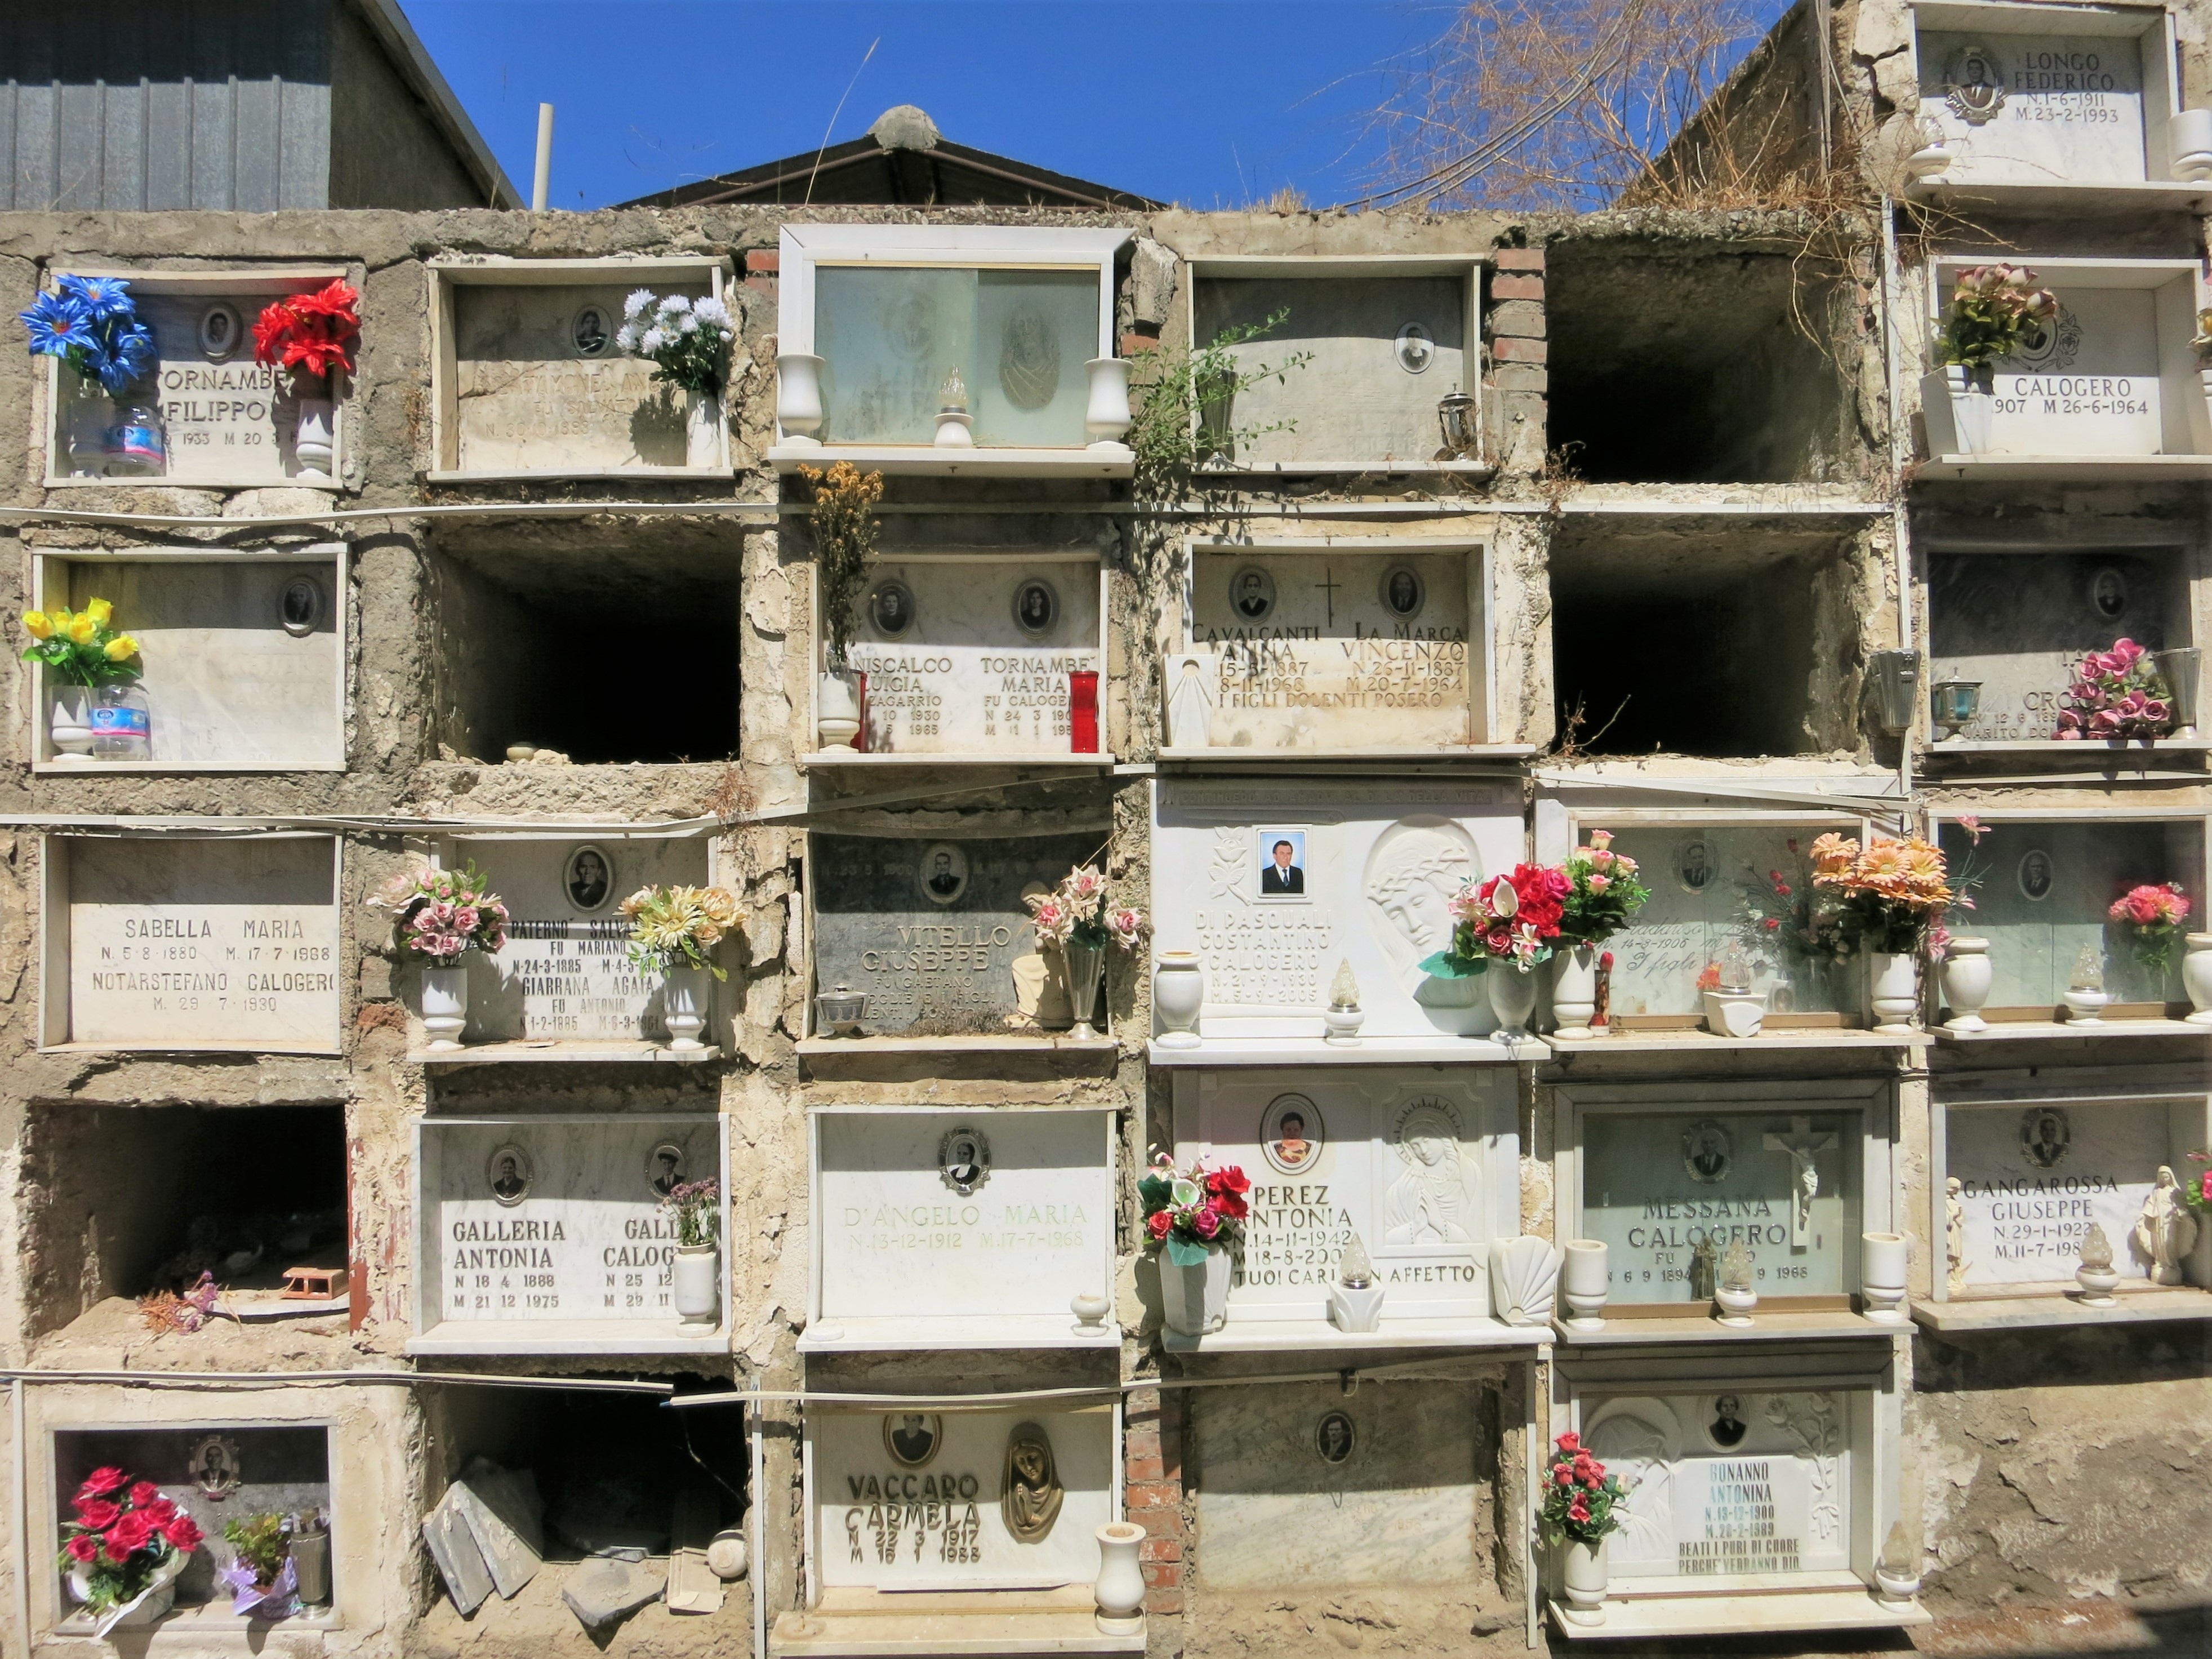
house, town, cemetery, tourism, grave, art, temple, graves, mourning, sicily, hindu temple, urban area, ancient history